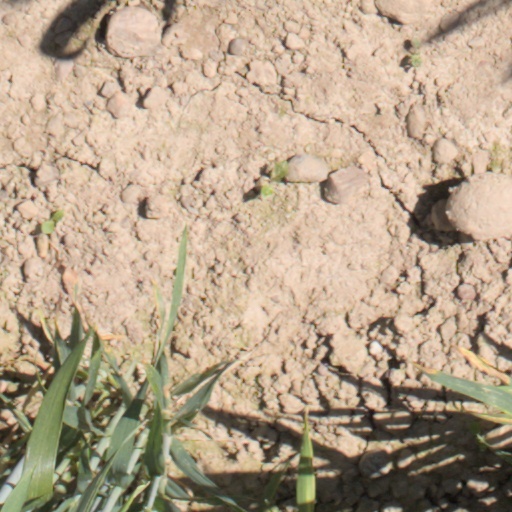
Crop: wheat